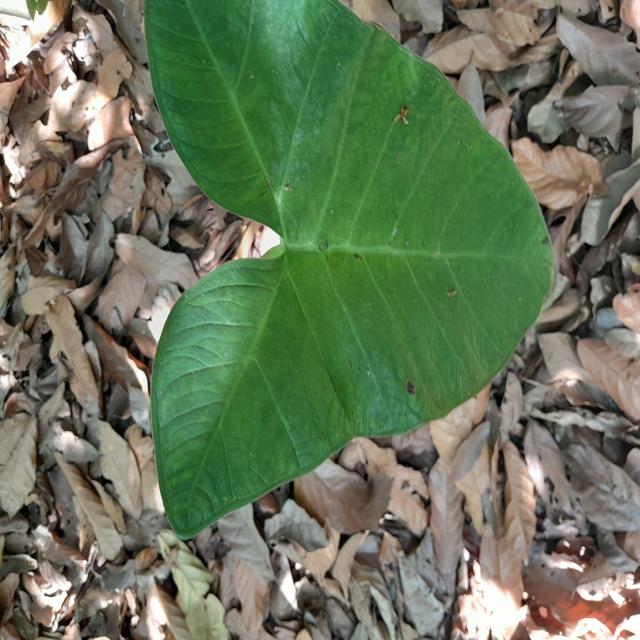
Label: Healthy